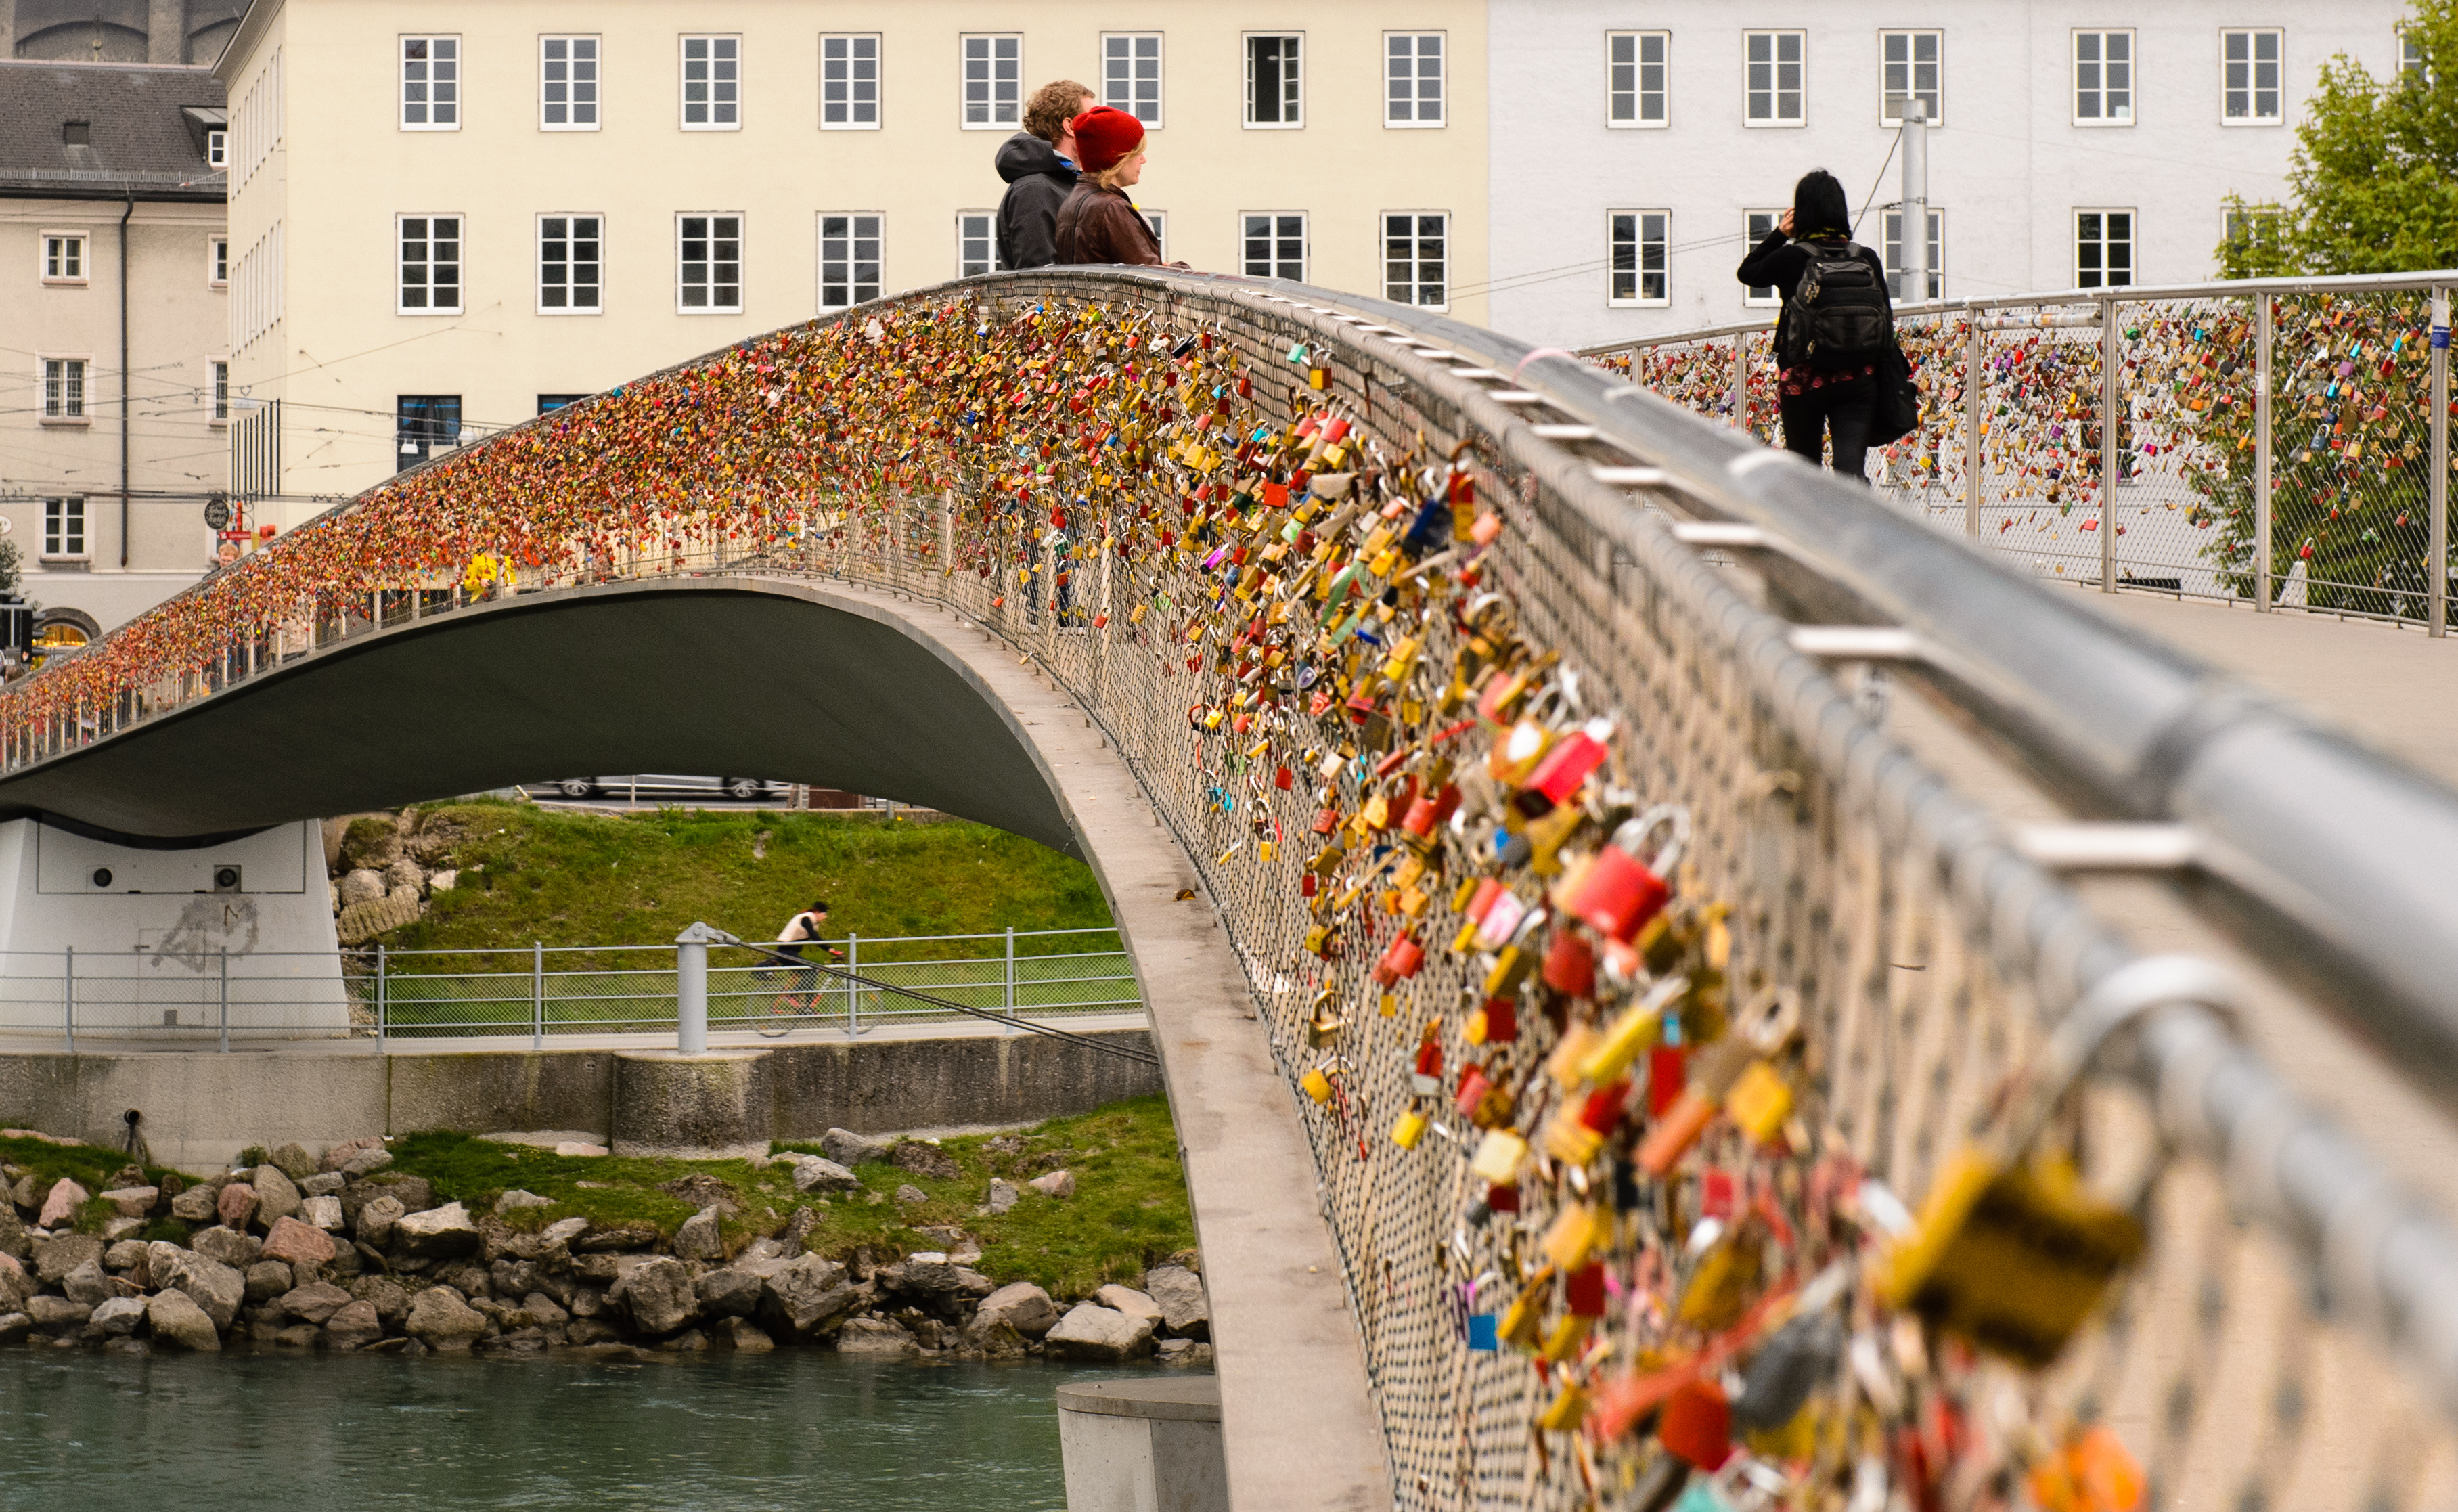
architecture, bridge, flower, city, travel, transport, arch, landmark, nikon, tourism, salzburg, nikond4, d4, salisburgo, urban area